Tales in Time

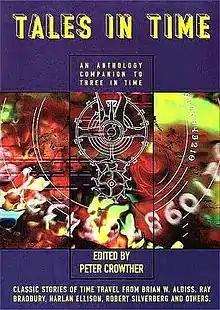
Cover illustration of "Tales in Time"

Tales in Time is an anthology of science fiction short stories about time (though not necessarily, as is usual in the genre, time travel), edited by Peter Crowther. It was first published as a trade paperback by White Wolf Publishing in April 1997. It was issued as a companion to "Three in Time" from the same publisher; the two books were followed up by a similar pair, "Three in Space" and "Tales in Space", published in 1998.